Meryl Streep

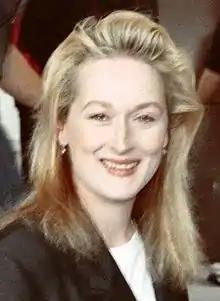
Streep at the 32nd Grammy Awards in 1990

After roles in the comedy-drama "Postcards from the Edge" (1990), and the comedy-fantasy "Defending Your Life" (1991), Streep starred with Goldie Hawn in the farcical black comedy, "Death Becomes Her" (1992), with Bruce Willis as their co-star. Streep persuaded writer David Koepp to re-write several of the scenes, particularly the one in which her character has an affair with a younger man, which she believed was "unrealistically male" in its conception. The seven-month shoot was the longest of Streep's career, during which she got into character by "thinking about being slightly pissed off all of the time". Due to Streep's allergies to numerous cosmetics, special prosthetics had to be designed to age her by ten years to look 54, although Streep believed that they made her look nearer 70. Longworth considers "Death Becomes Her" to have been "the most physical performance Streep had yet committed to screen, all broad weeping, smirking, and eye-rolling". Although it was a commercial success, earning $15.1 million in just five days, Streep's contribution to comedy was generally not taken well by critics. "Time"s Richard Corliss wrote approvingly of Streep's "wicked-witch routine" but dismissed the film as ""She-Devil" with a make-over" and one which "hates women". Streep later admitted to having disliked filming the scenes involving heavy special effects, and vowed never to work again on a film with heavy special effects.